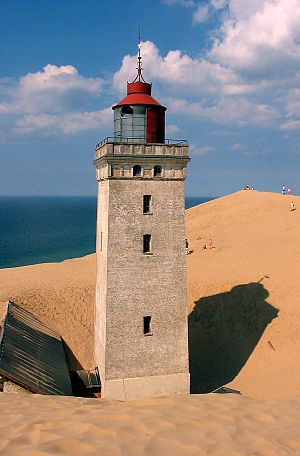
Fyr (navigation)
Rubjerg Knude Fyr
Rubjerg Knude
Et fyr er et pejlemærke og navigationshjælpemiddel, som giver information via lys, lyd eller radiosignaler.